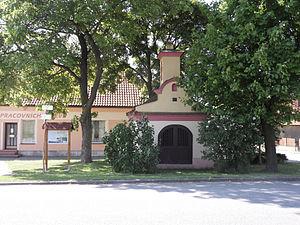
Líně est une commune du district de Plzeň-Nord, dans la région de Plzeň, en République tchèque. Sa population s'élevait à 2 709 habitants en 2019.